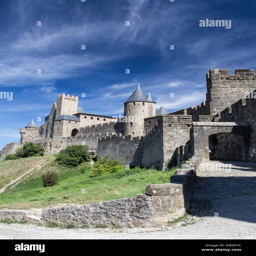
view to the walls of the town